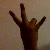
The image shows a hand gesture representing the number 7 in Indian Sign Language.